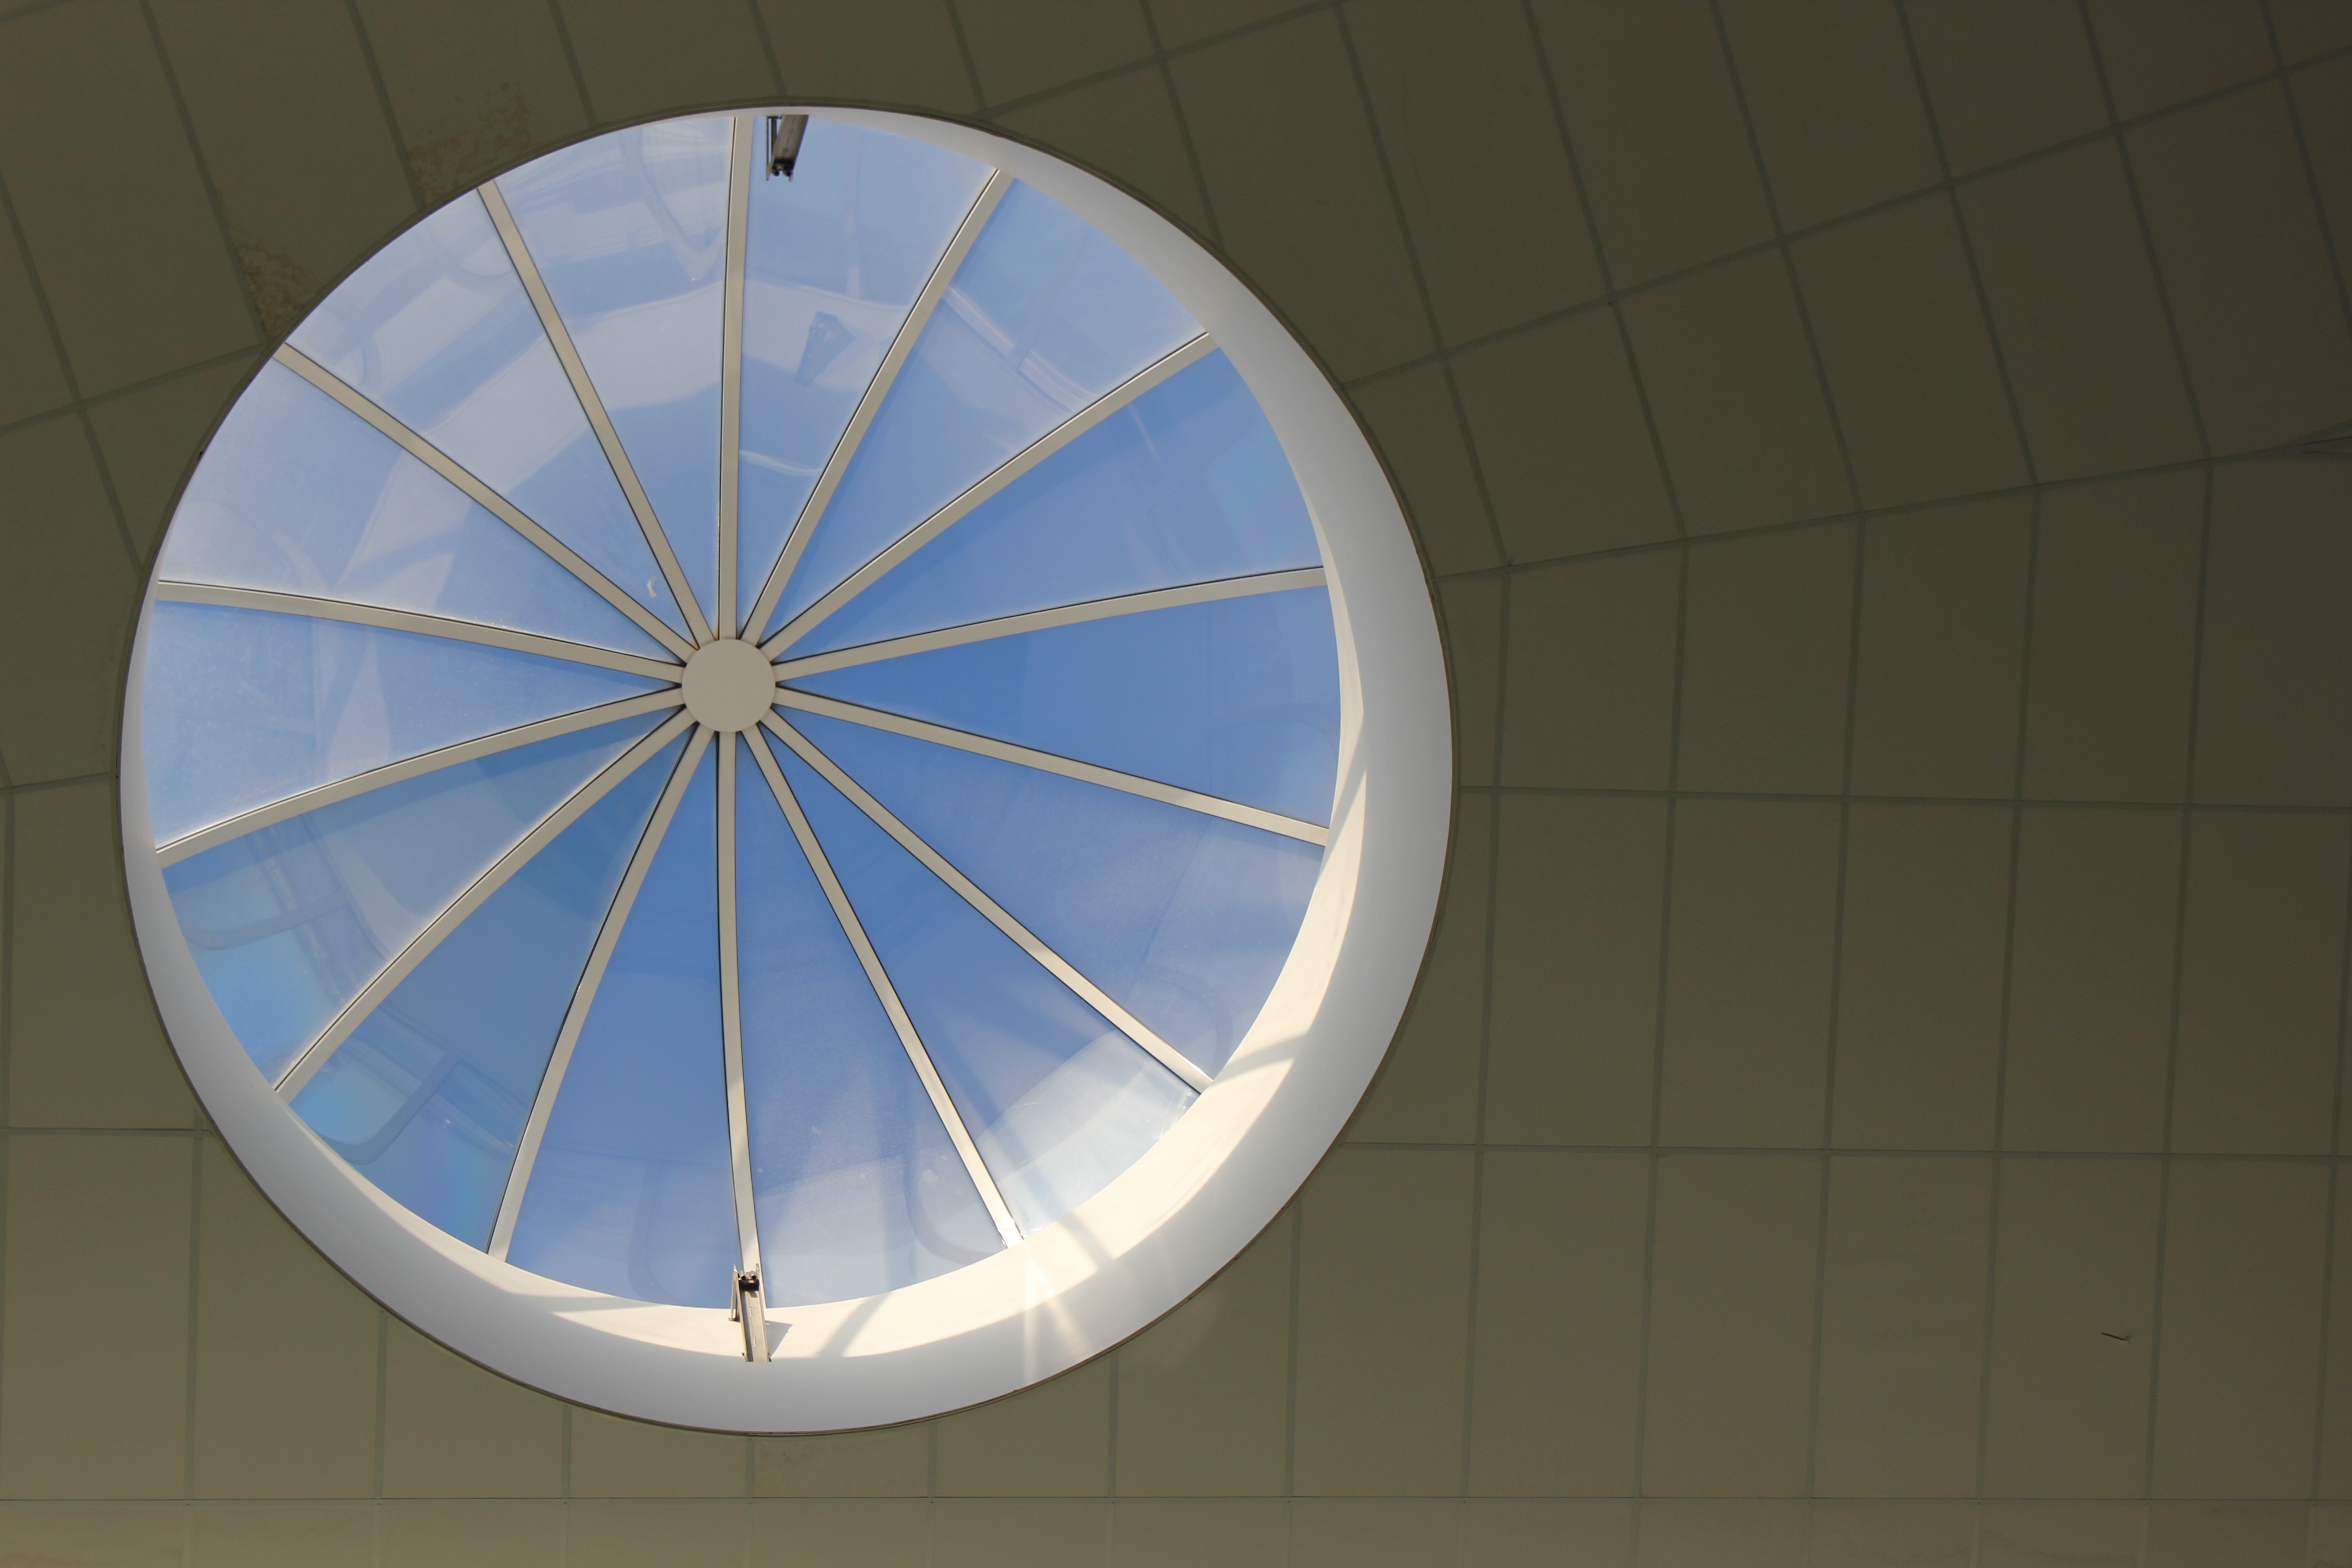
light, architecture, white, wheel, window, ceiling, line, spoke, blue, lighting, modern, circle, product, symmetry, rim, shape, daylighting, bicycle wheel, inovation